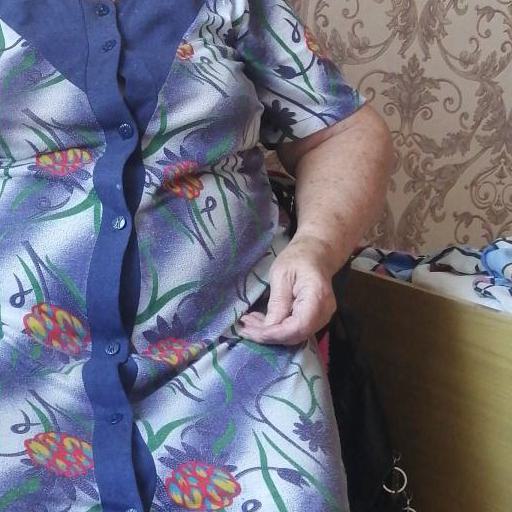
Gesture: no_gesture